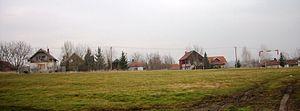
Zeletovo, autrefois connu sous le nom de Suvo Polje, est un village de Serbie situé dans la municipalité de Bojnik, district de Jablanica. Au recensement de 2011, il comptait 88 habitants.